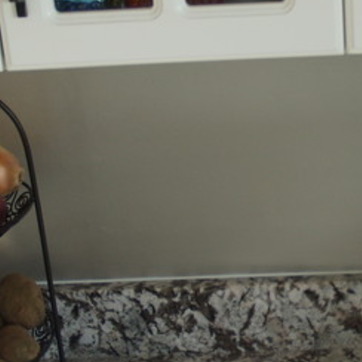
Material: painted